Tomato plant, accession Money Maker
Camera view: vertical (180 deg); turntable rotation: 240 degrees
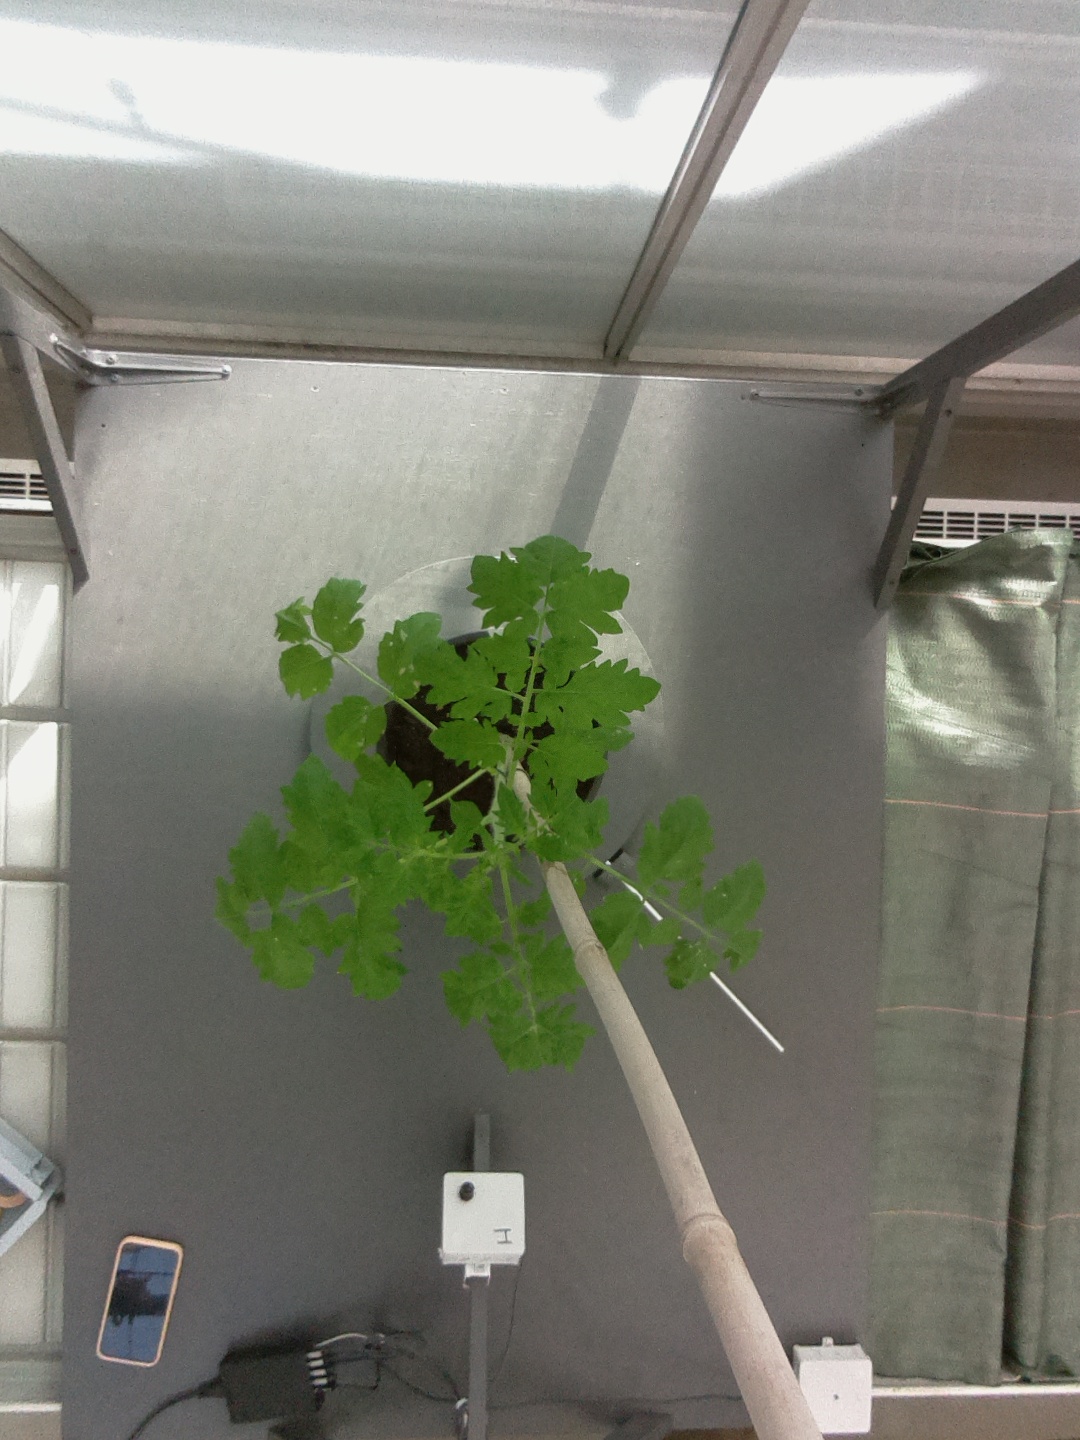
BBCH growth stage 14: 8 of true leaves visible